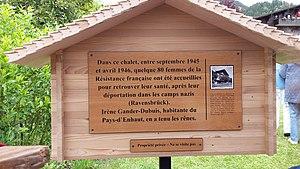
Plaque commémorative dévoilée le 15 juin 2016, par Noëlla Rouget.
Noëlla Rouget est une résistante française, déportée à Ravensbrück. Elle témoigne de son expérience depuis les années 1980, en particulier dans les écoles et les paroisses, en Suisse, en Haute-Savoie et dans l'Ain.